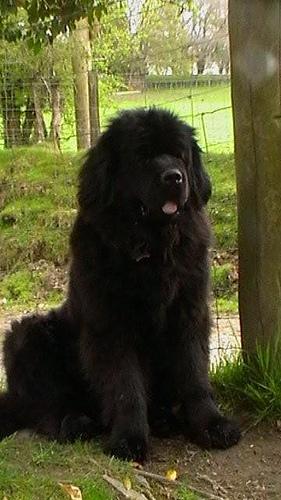
Breed: newfoundland